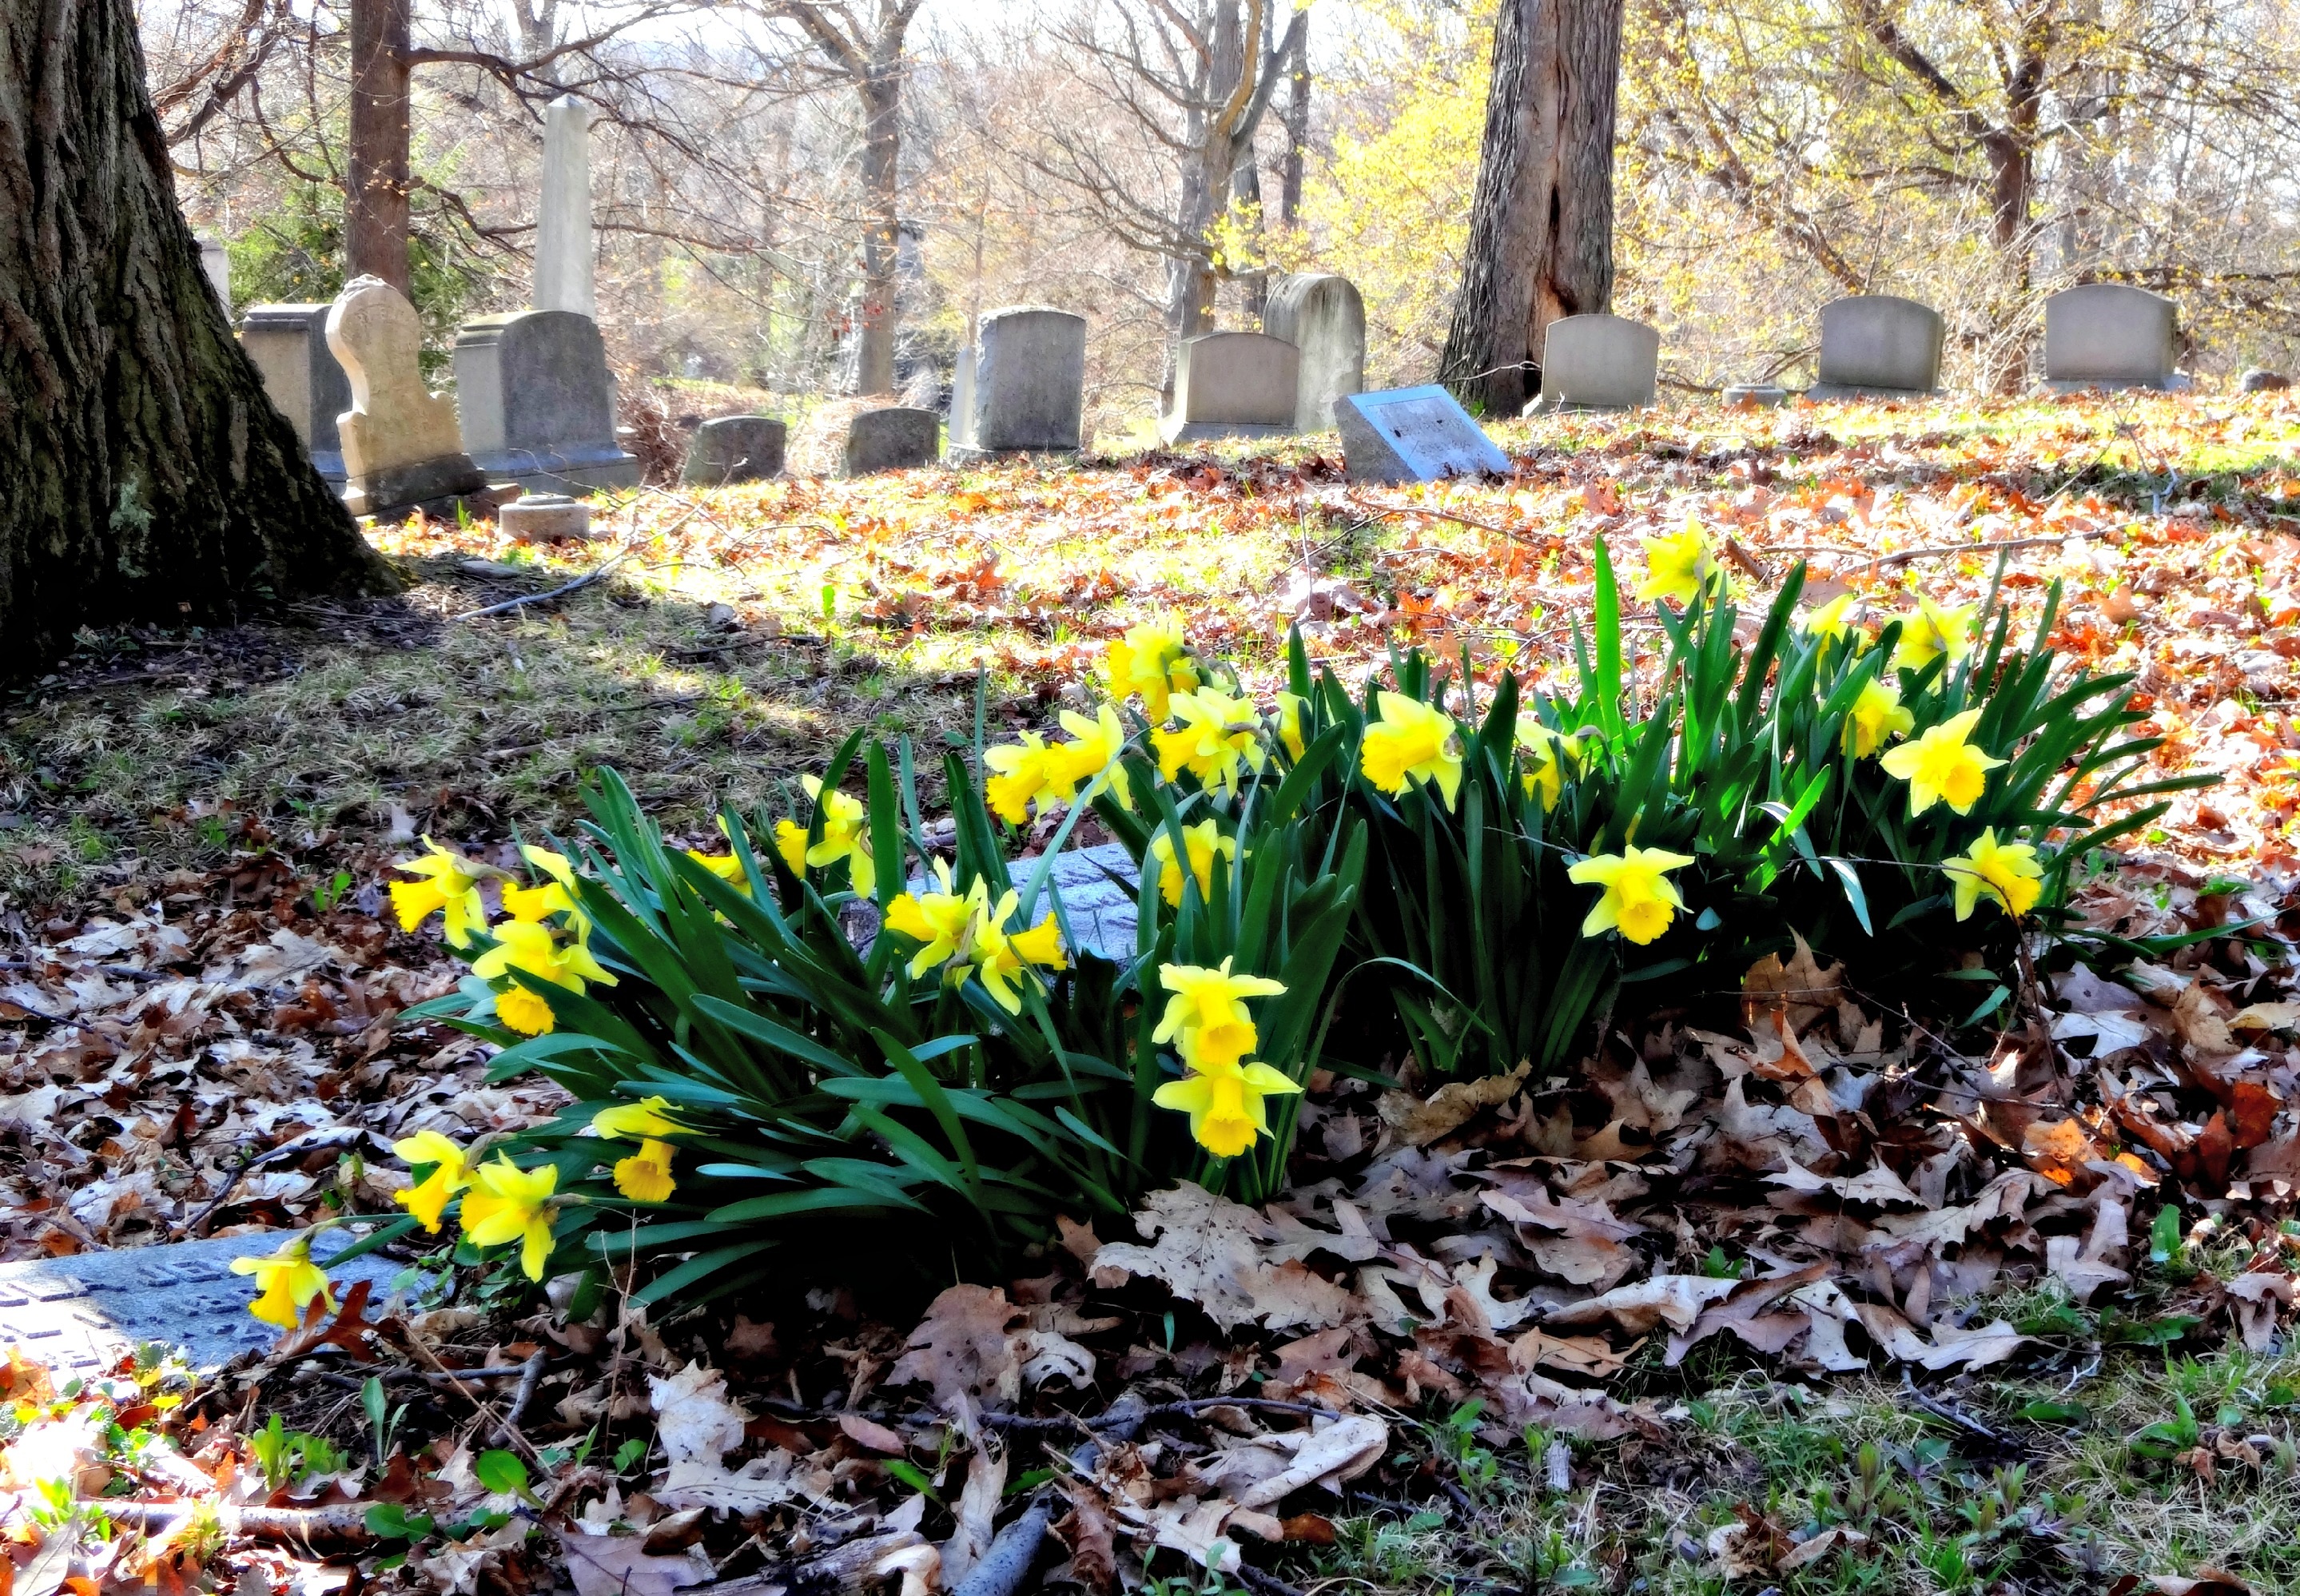
plant, leaf, flower, autumn, backyard, cemetery, garden, flowers, graveyard, daffodils, woodland, yard, flowering plant, land plant